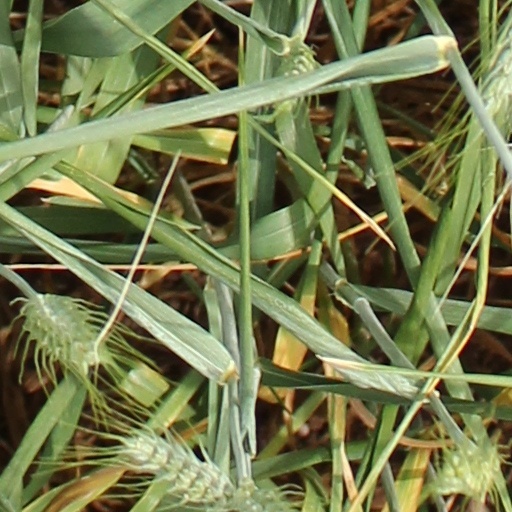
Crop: wheat